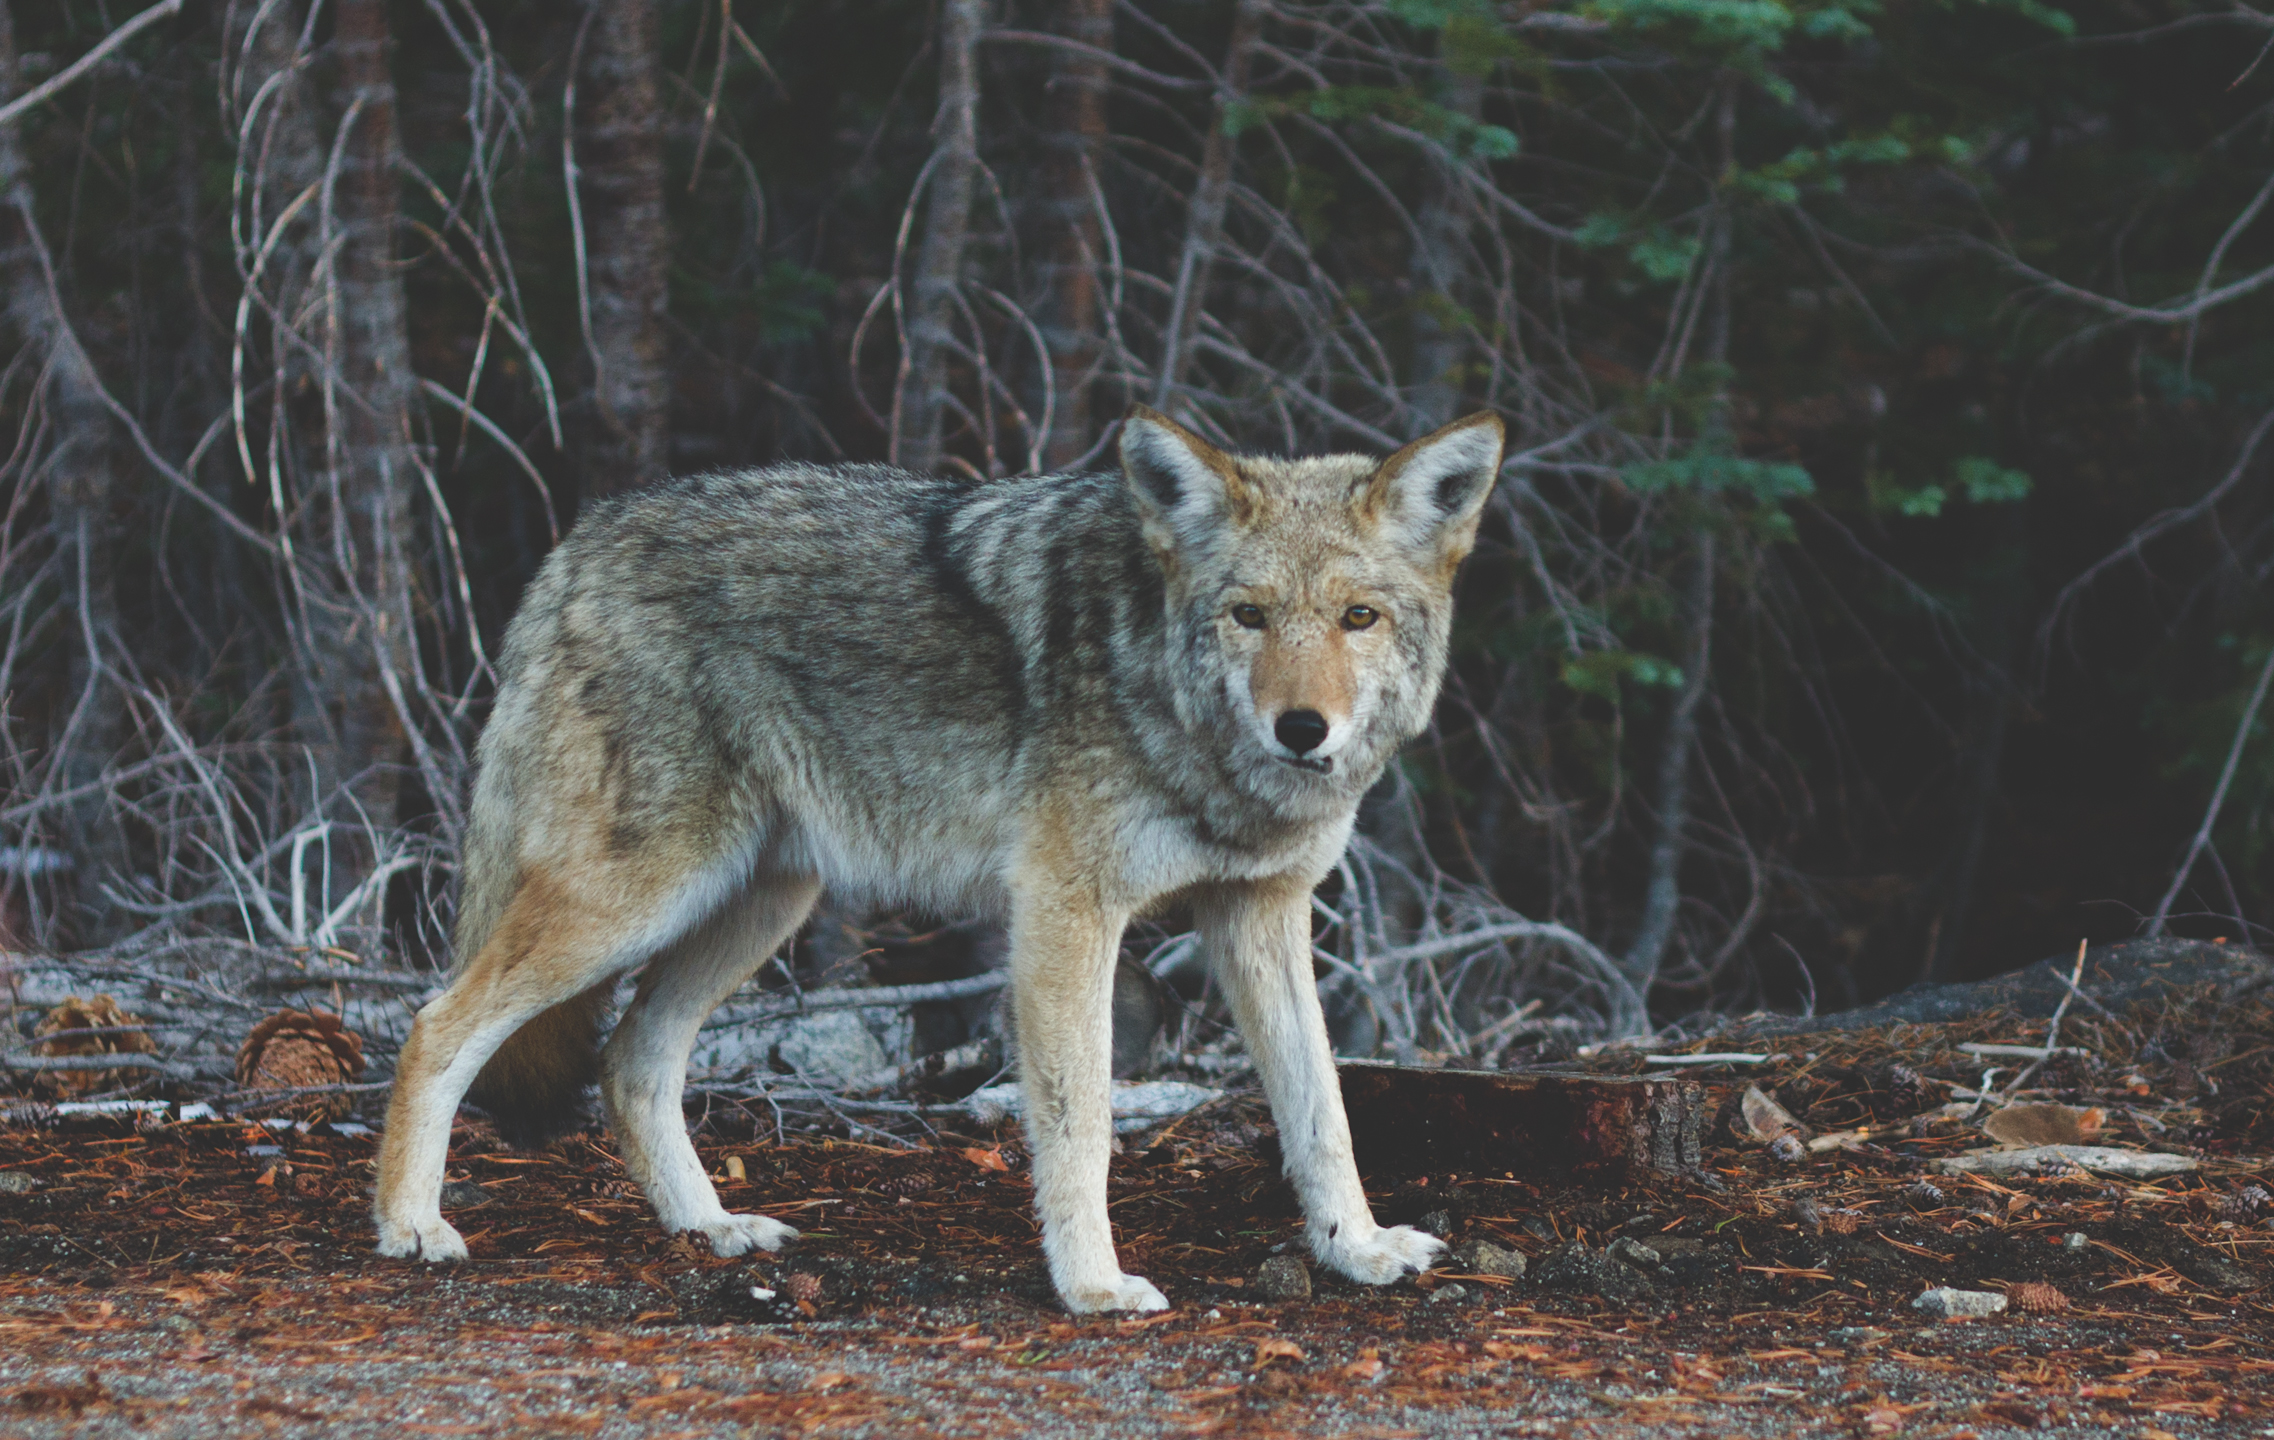
nature, wilderness, animal, wildlife, wild, fur, mammal, wolf, predator, coyote, fauna, furry, vertebrate, creature, jackal, dog like mammal, red wolf, saarloos wolfdog, wolfdog, czechoslovakian wolfdog, canis lupus tundrarum